Wil van Gogh

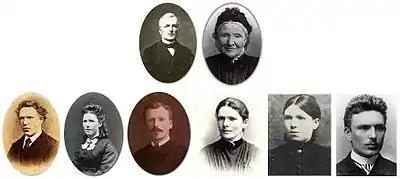
Van Gogh Family. Theodorus (Dorus) and Anna van Gogh; children Vincent, Anna, Theo, Elizabeth (Lies), Wilhelmina (Wil), and Cornelius (Cor)

During the first part of her life, Van Gogh served her family and others, nursing the sick. When her mother broke her leg, Van Gogh nursed her to health, with Vincent saying in a letter, "What Wil does is exemplary, exemplary. I shan't easily forget that." When her brother Theo married Jo van Gogh-Bonger, who was later to play such a crucial role in promoting Vincent's posthumous reputation, Van Gogh was helpful to the couple, staying with them in Paris. After the birth of Theo and Jo's baby, Vincent Willem, she spent over a month helping out the new mother. The doctor remarked on her care of Jo, saying she "was much too good to get married," but Theo wrote to Vincent saying he hoped she would. Theo took her to the house of painter Edgar Degas, with whom he had a good relationship as an art dealer. Although Degas was often a difficult person, he took to Van Gogh during the visit, bringing out many works of art. Theo wrote that "she had a good eye for female nudes."